Kristina Dörfer

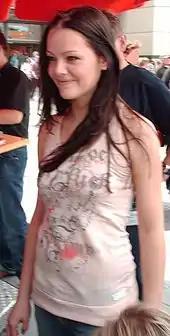
Dörfer in 2007

Dörfer, who had moved to Munich at the beginning of 2005, started a solo career from October 2005. She was given a contract by Edel Music. After appearing in concerts in various countries in Europe, her first single, "Room for More", was released in October 2006. The single reached number 10 in the charts in Finland and number 51 in the Czech Republic. Škoda used the song for advertising the "Roomster" model.